Wichtrach railway station

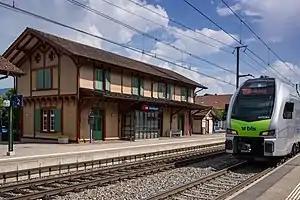
A BLS train passes the station building in 2013

Wichtrach railway station is a railway station in the municipality of Wichtrach, in the Swiss canton of Bern. It is an intermediate stop on the standard gauge Bern–Thun line of Swiss Federal Railways.